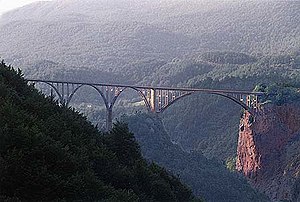
Tara (flod i Montenegro)
Đurđevića Tara-broen over Tara.
Tara er den længste flod i Montenegro. Floden dannes hvor floderne Ospanica og Veruša løber sammen i De dinariske alper og løber 144 km nordover til den løber sammen med Piva ved grænsen til Bosnien-Hercegovina, og fortsætter som Drina.